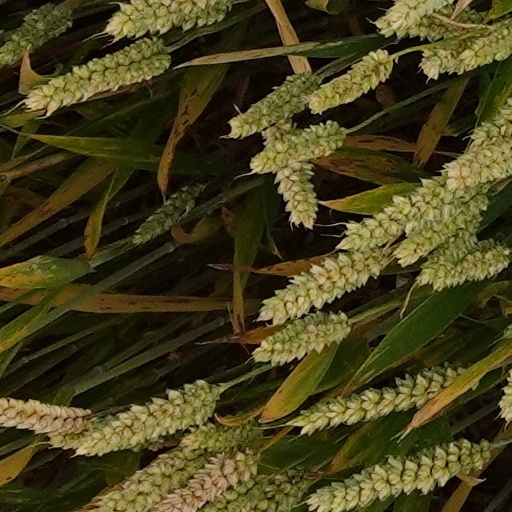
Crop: wheat